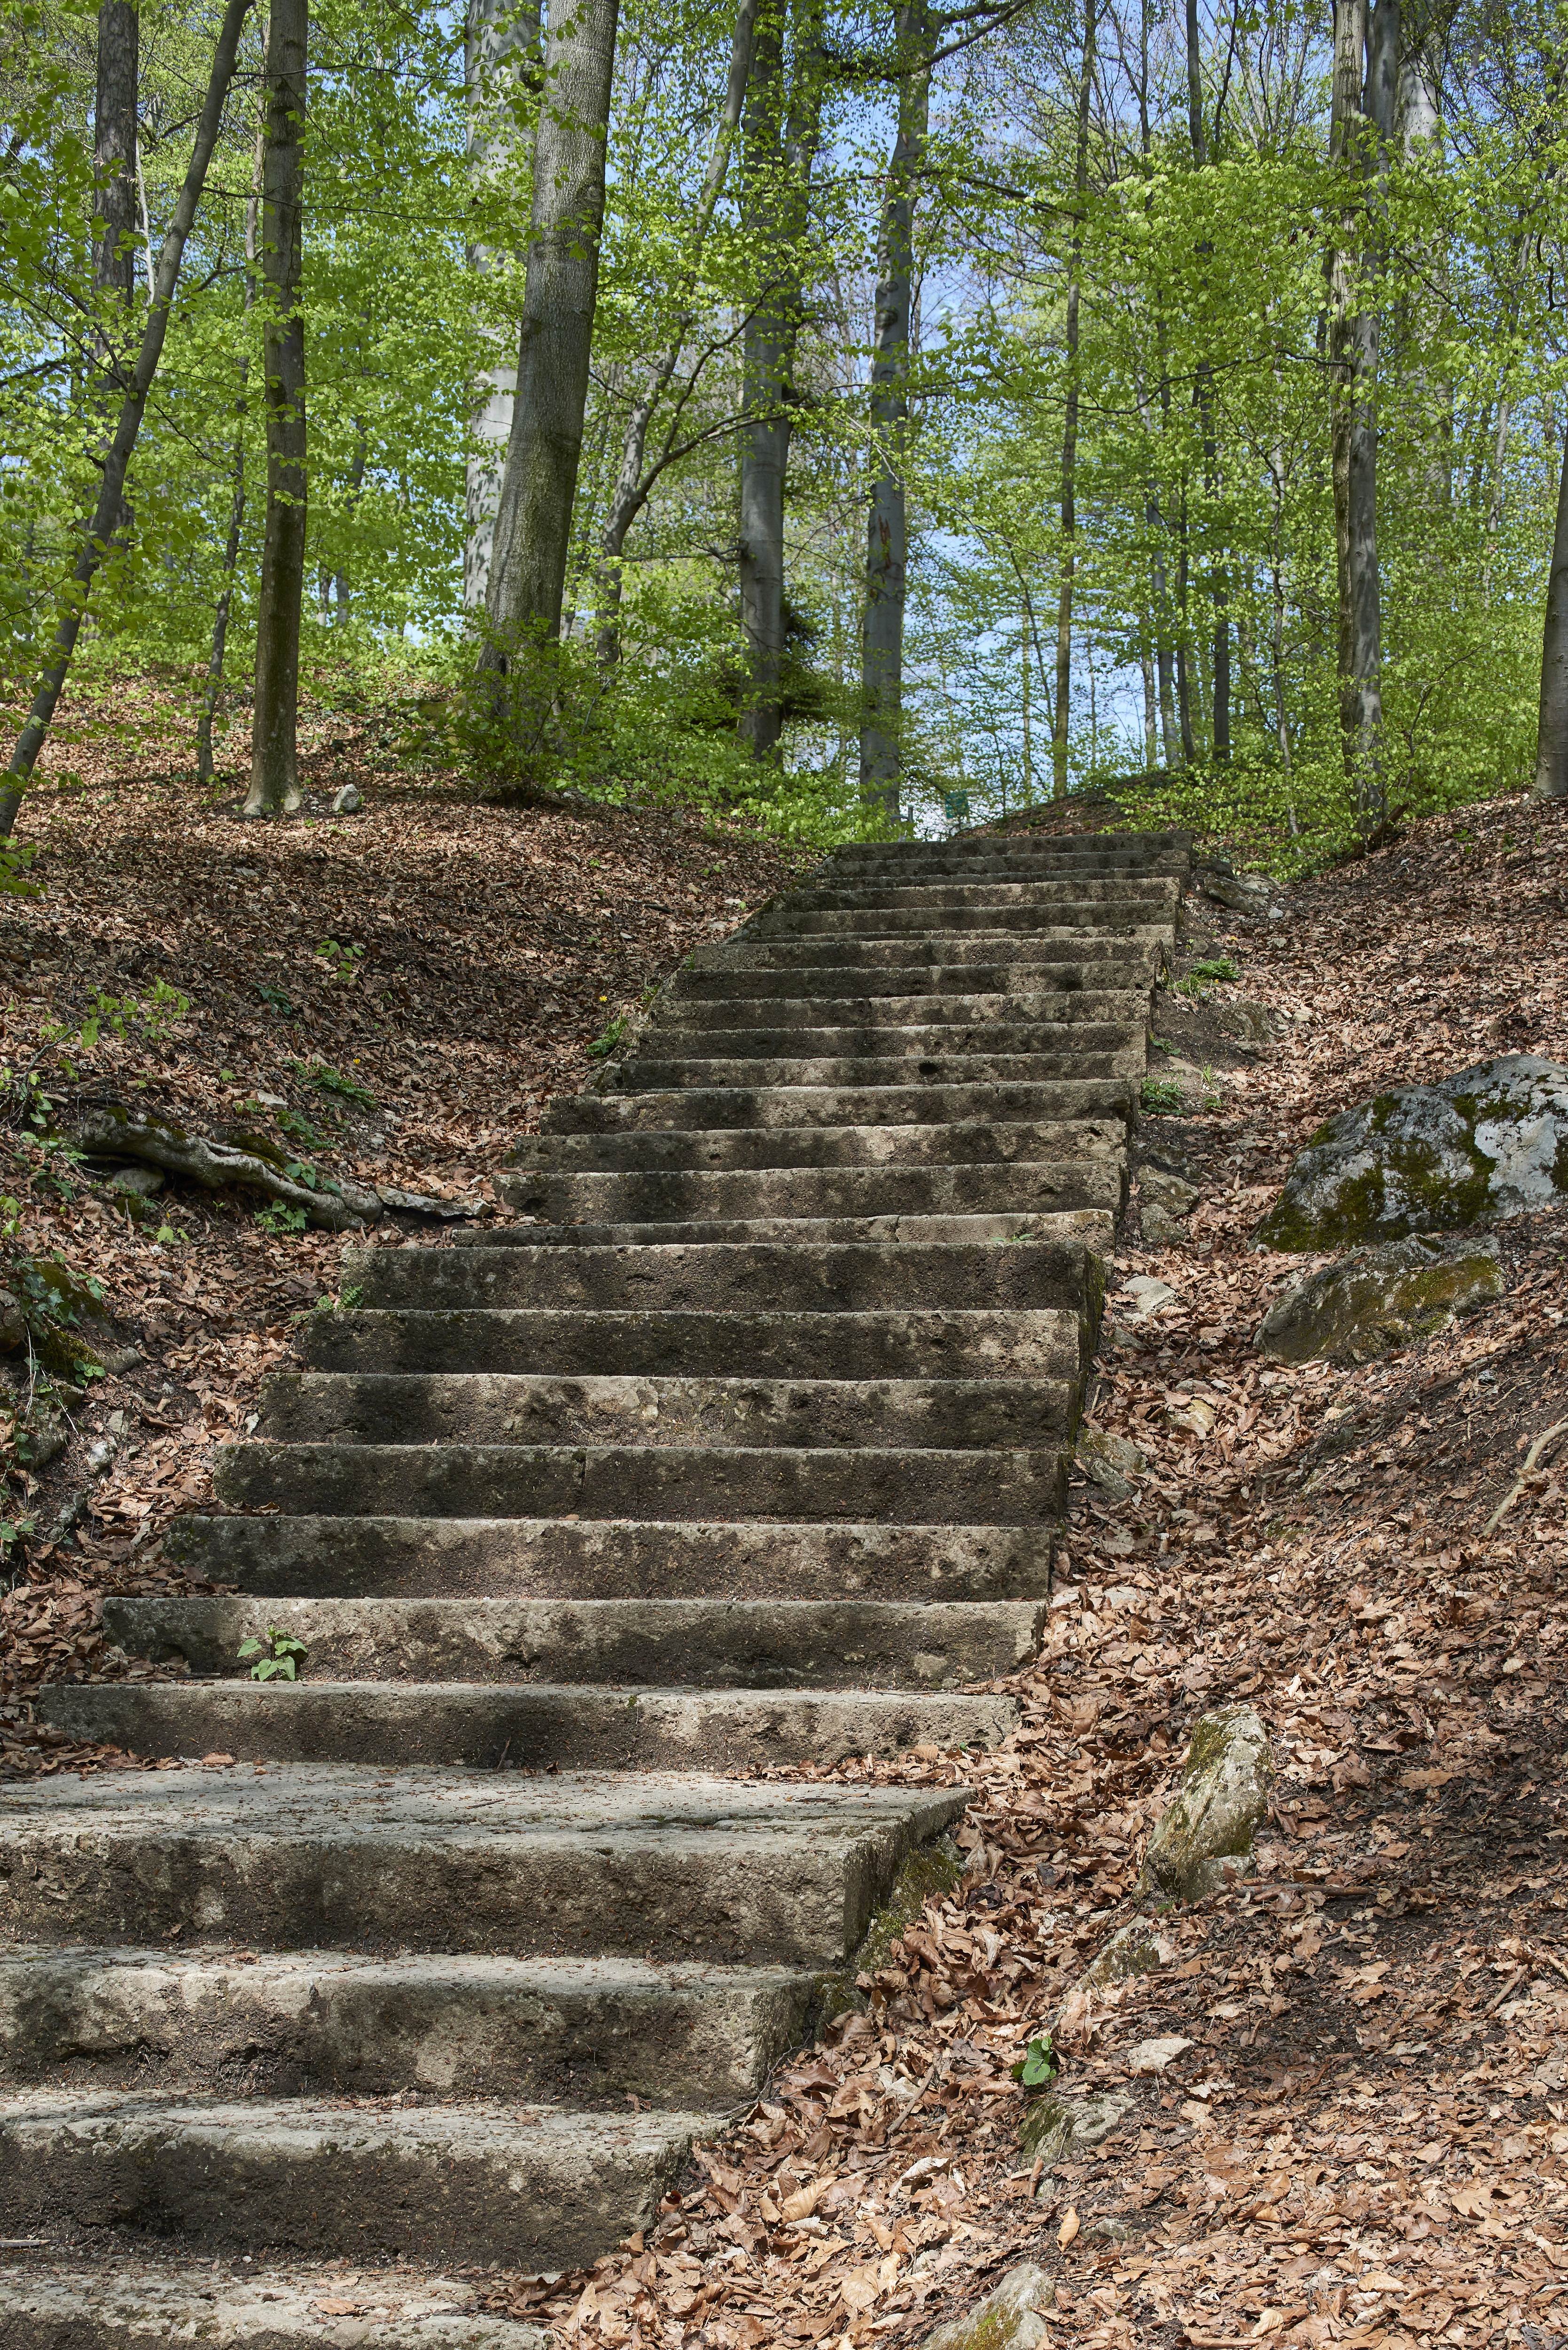
nature, forest, grass, rock, trail, wall, walkway, soil, stairs, woodland, habitat, rise, stone stairway, forest path, gradually